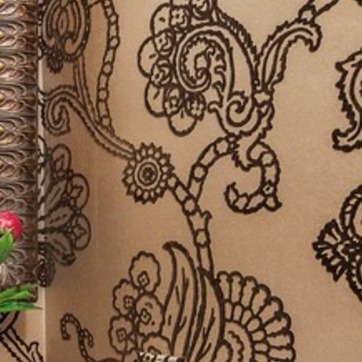
Material: wallpaper